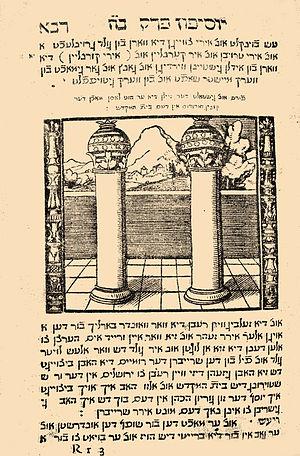
Le Jossipon est le nom traditionnel donné à une histoire du peuple juif pendant la période du Second Temple, composée en hébreu par un Juif d'Italie du sud vers le milieu du Xᵉ siècle.